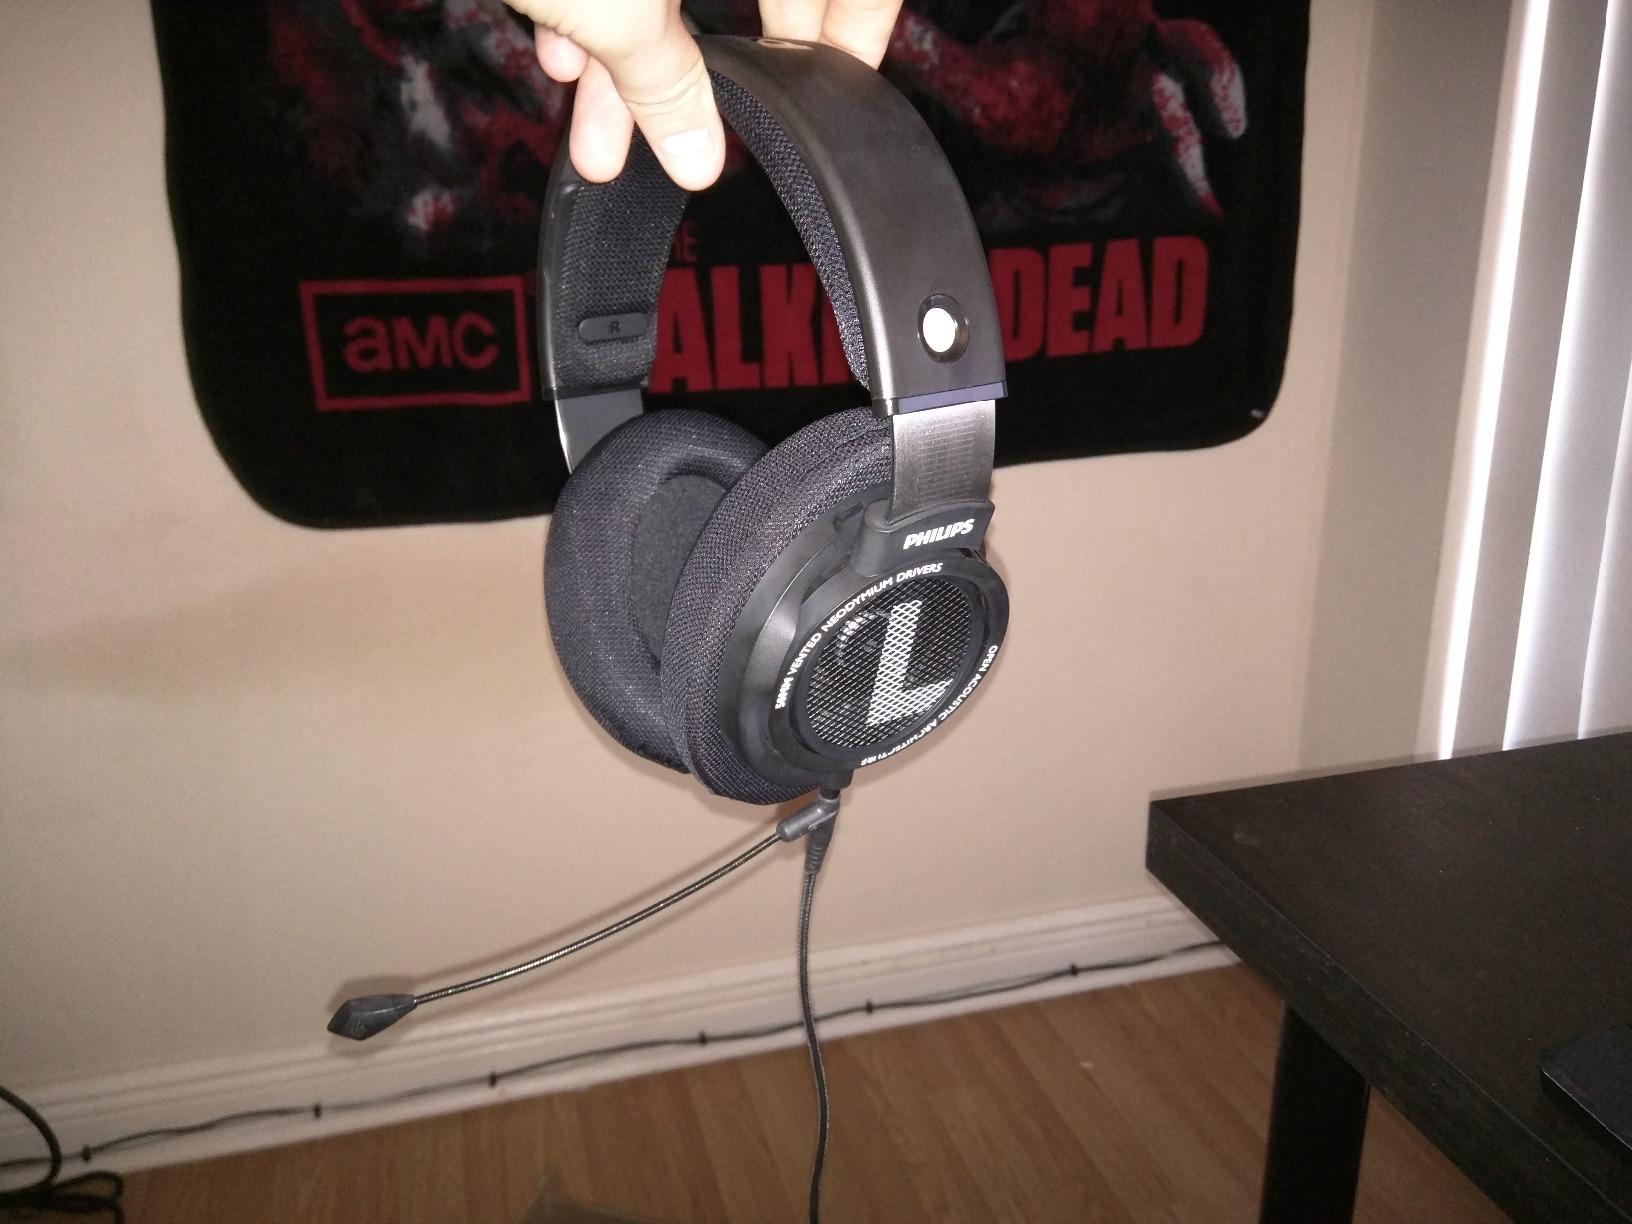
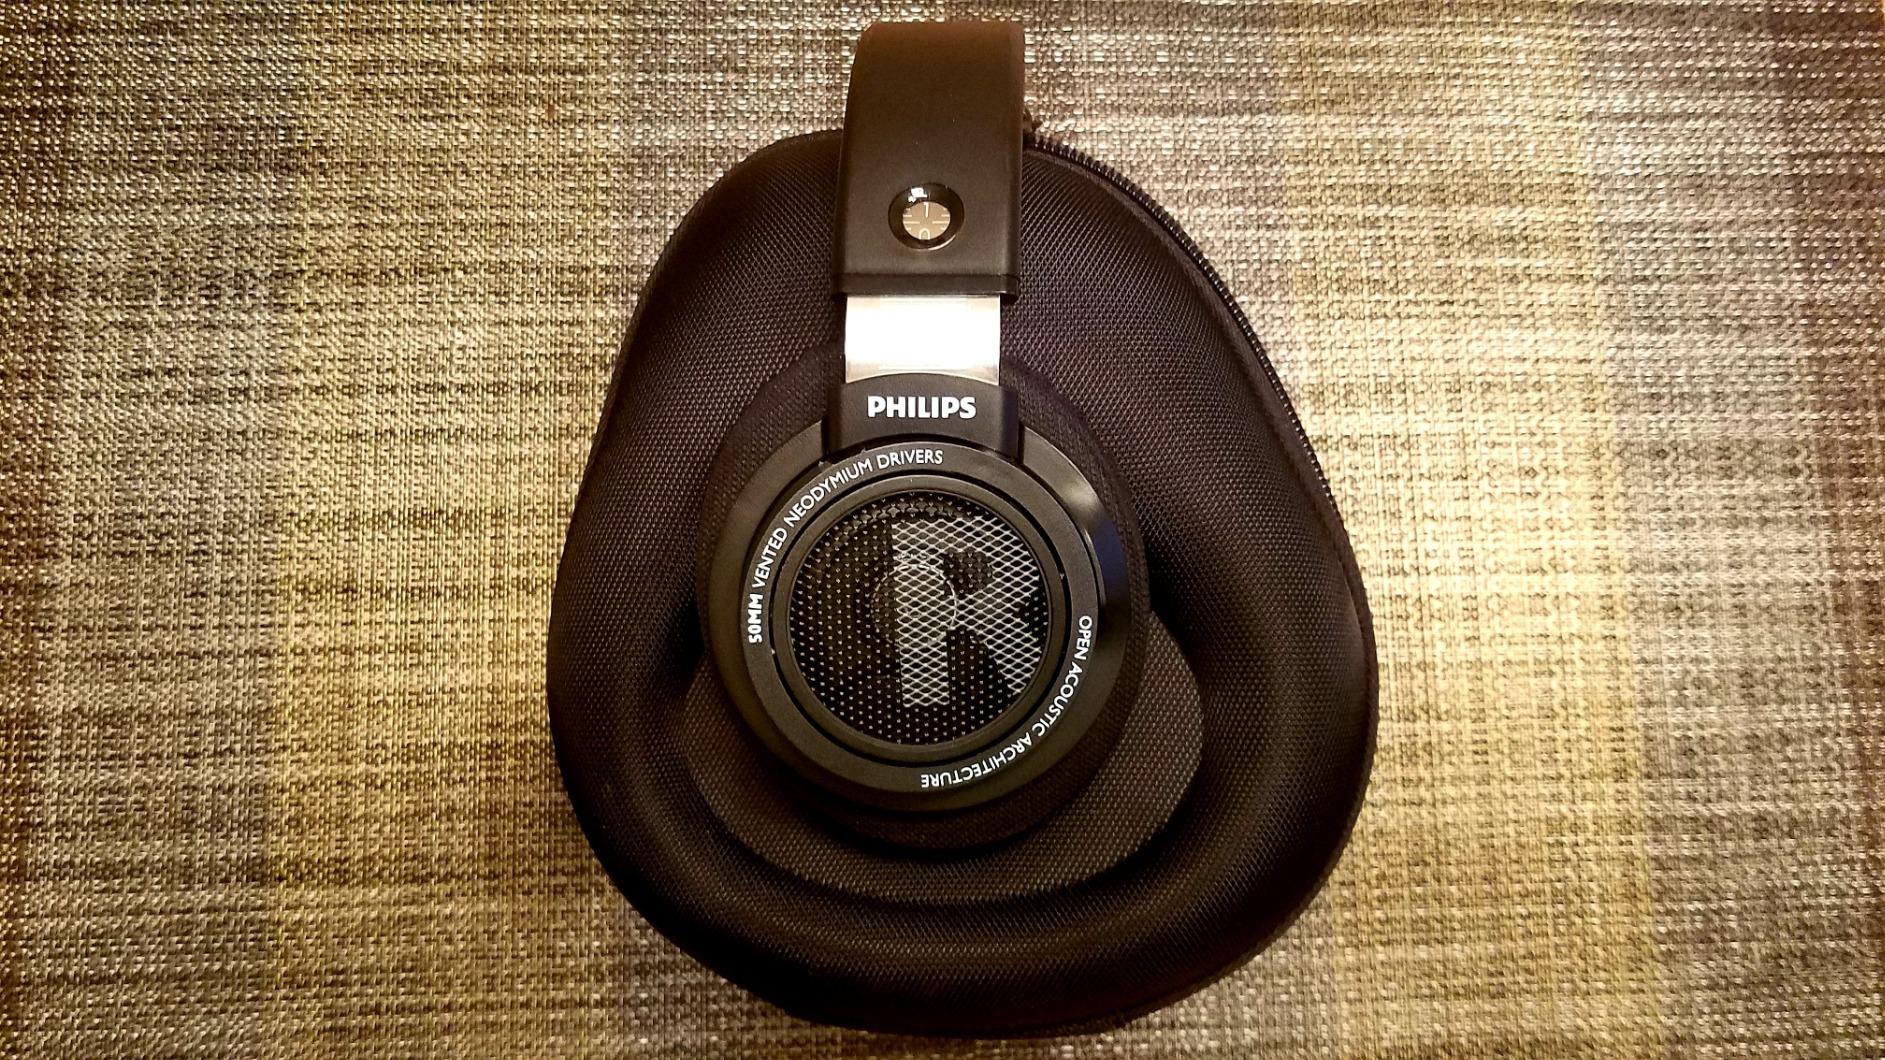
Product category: headphones
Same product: yes